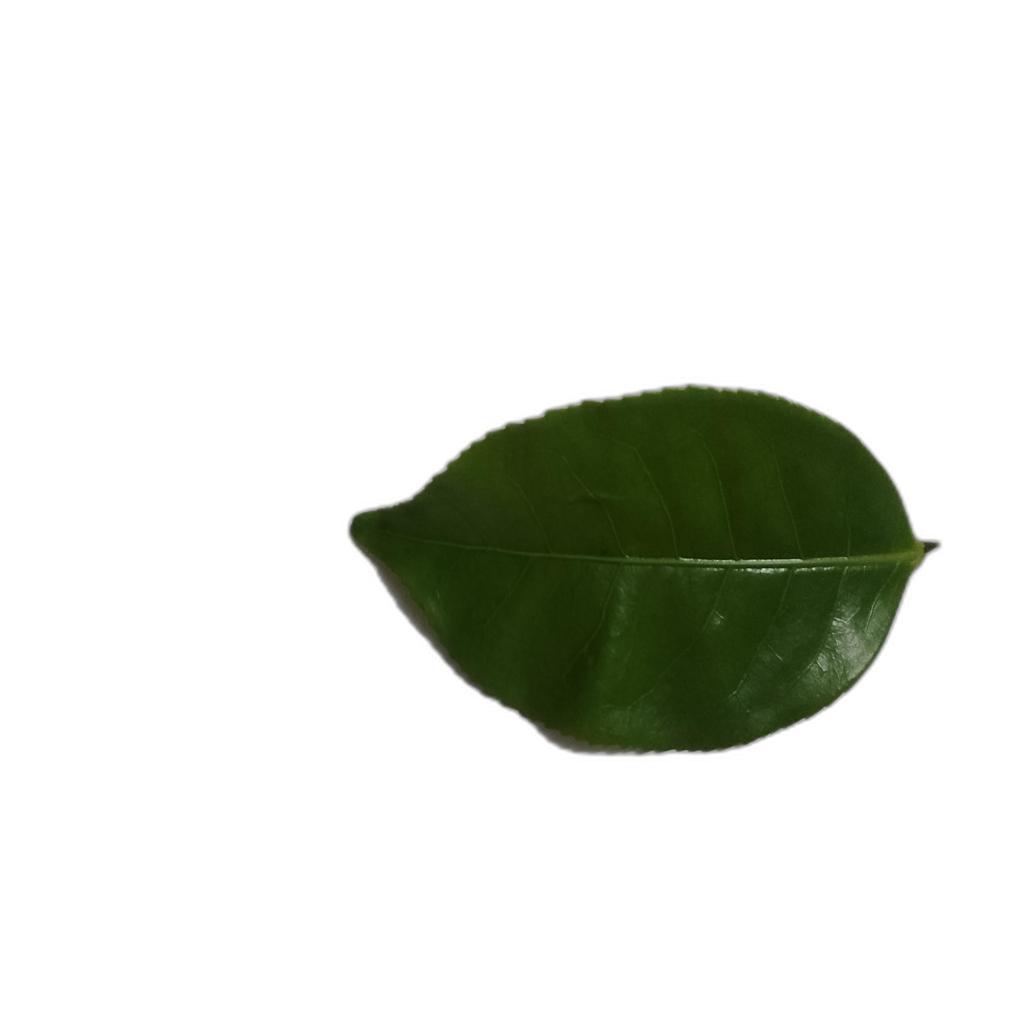
Label: Healthy